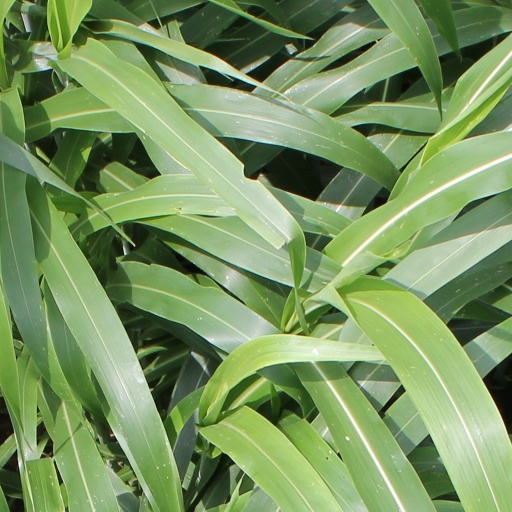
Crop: sorghum